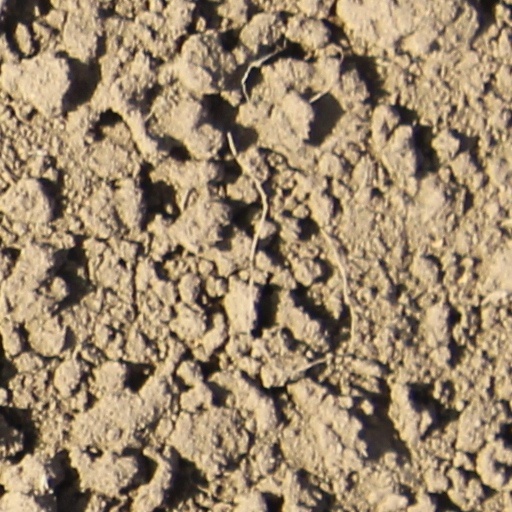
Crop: wheat